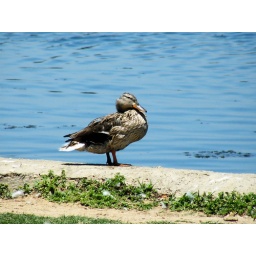
duck in lake Balboa Park